Blues

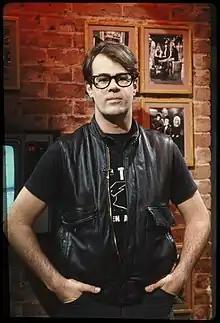
Dan Aykroyd helped popularize blues music through his role in The Blues Brothers film, which brought together iconic blues artists and introduced the genre to a wider audience.

Before World War II, the boundaries between blues and jazz were less clear. Usually, jazz had harmonic structures stemming from brass bands, whereas blues had blues forms such as the 12-bar blues. However, the jump blues of the 1940s mixed both styles. After WWII, blues had a substantial influence on jazz. Bebop classics, such as Charlie Parker's "Now's the Time", used the blues form with the pentatonic scale and blue notes.